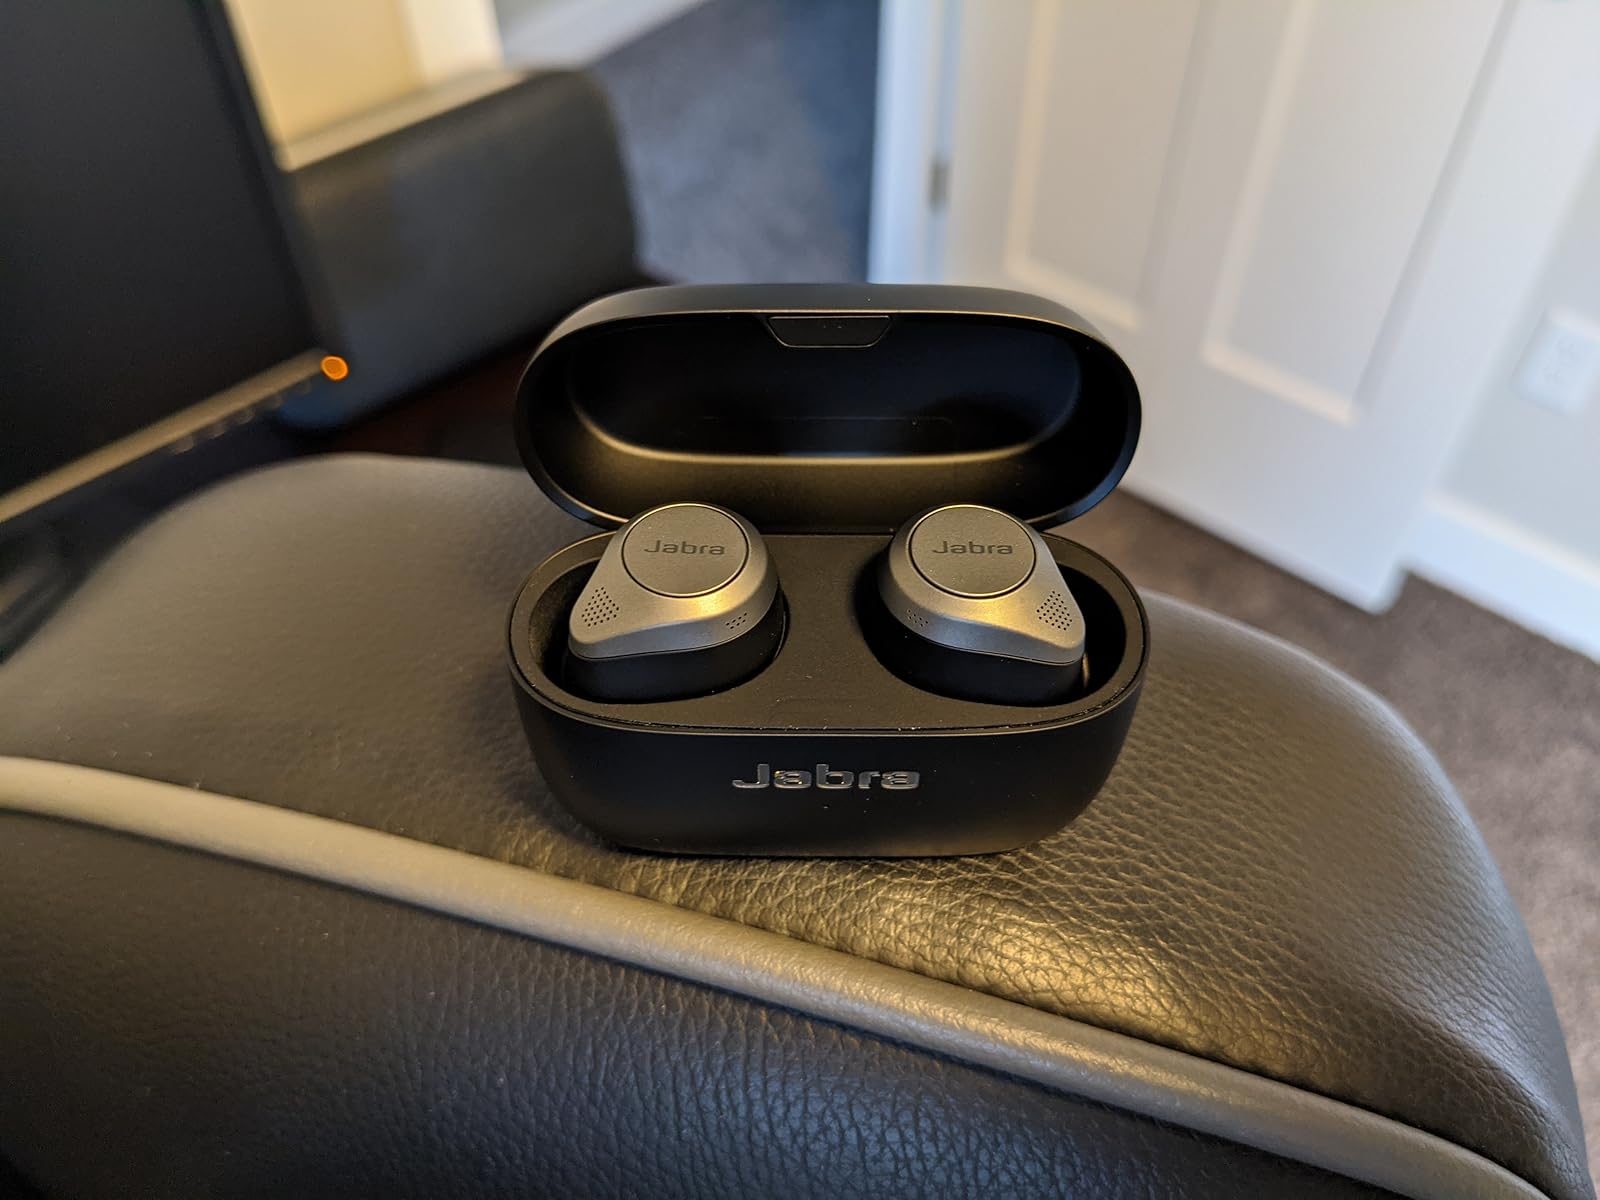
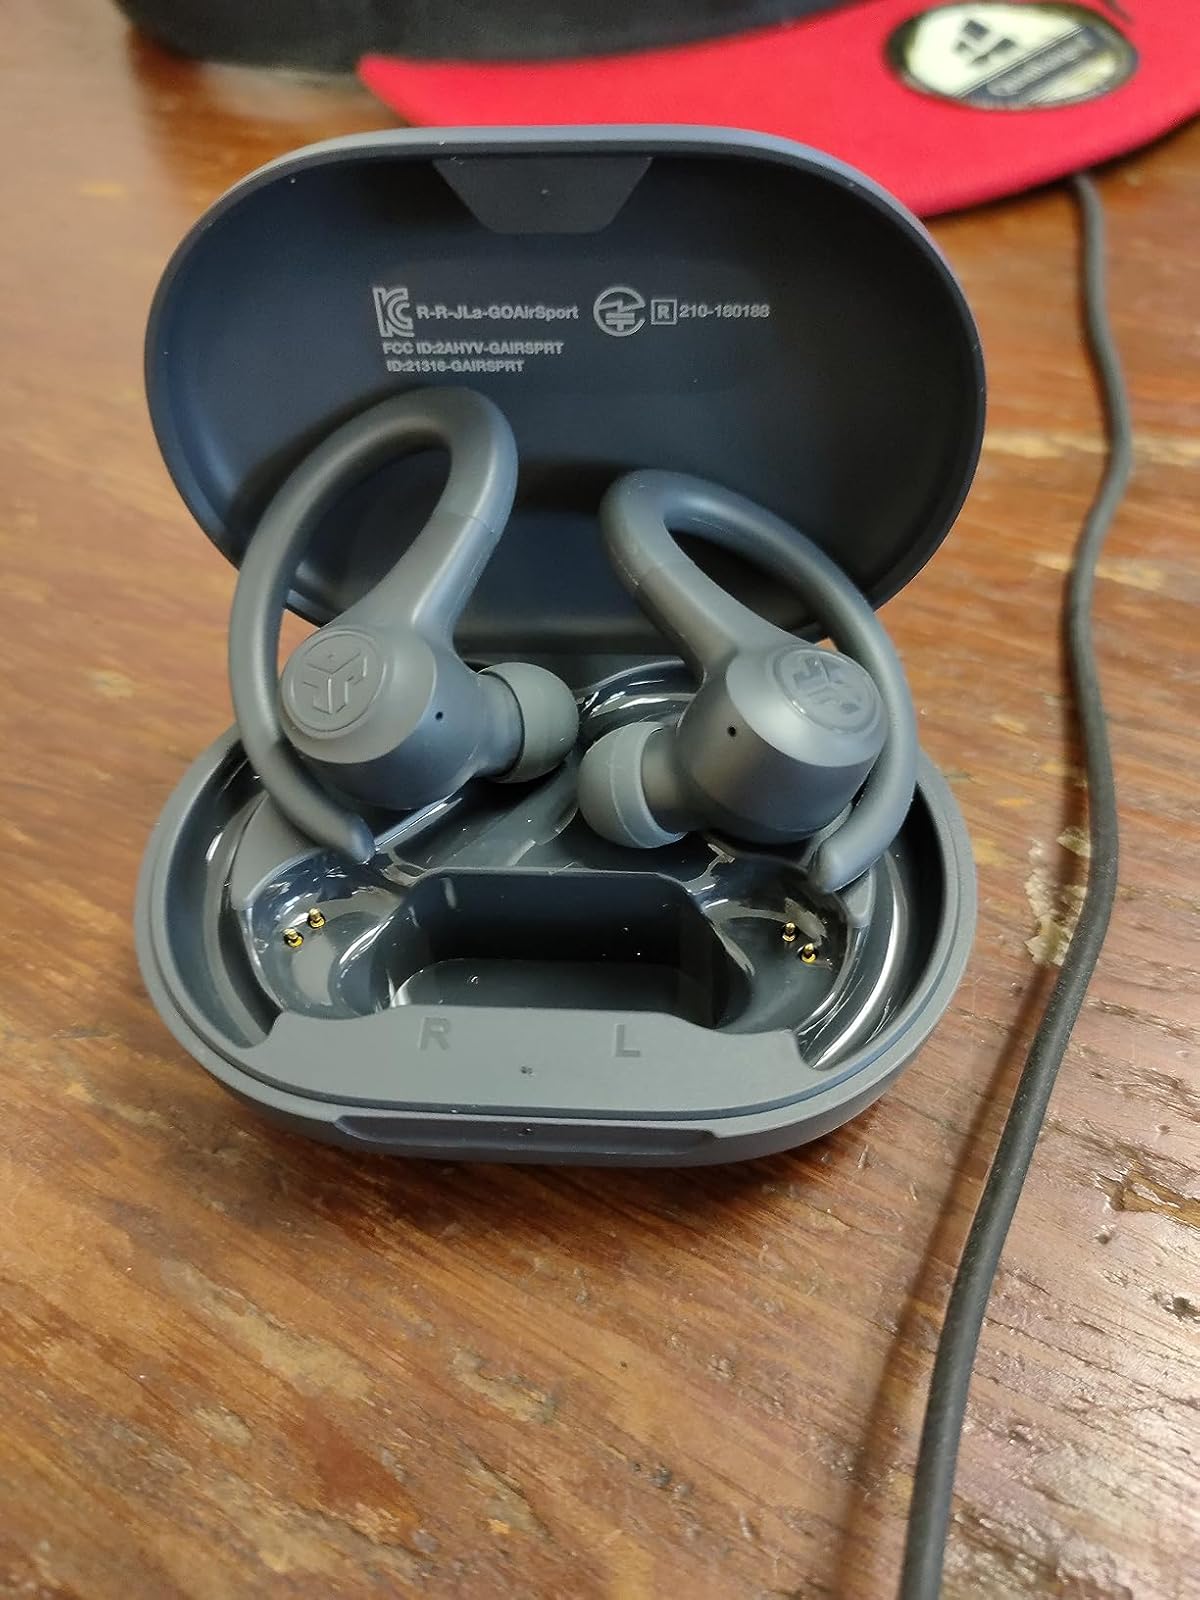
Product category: earbuds
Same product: no